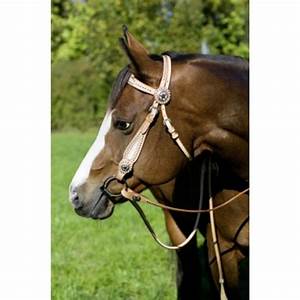
Label: mucca